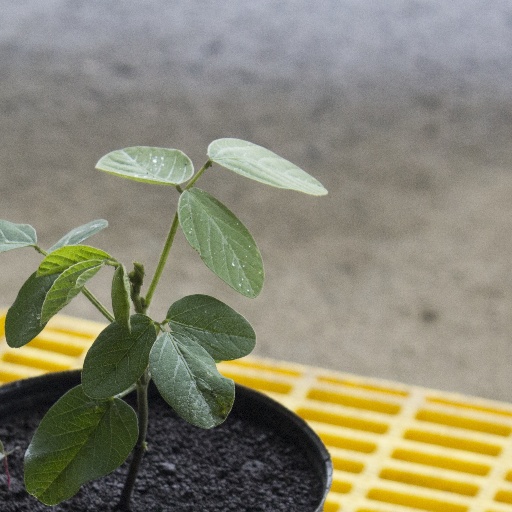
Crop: soybean